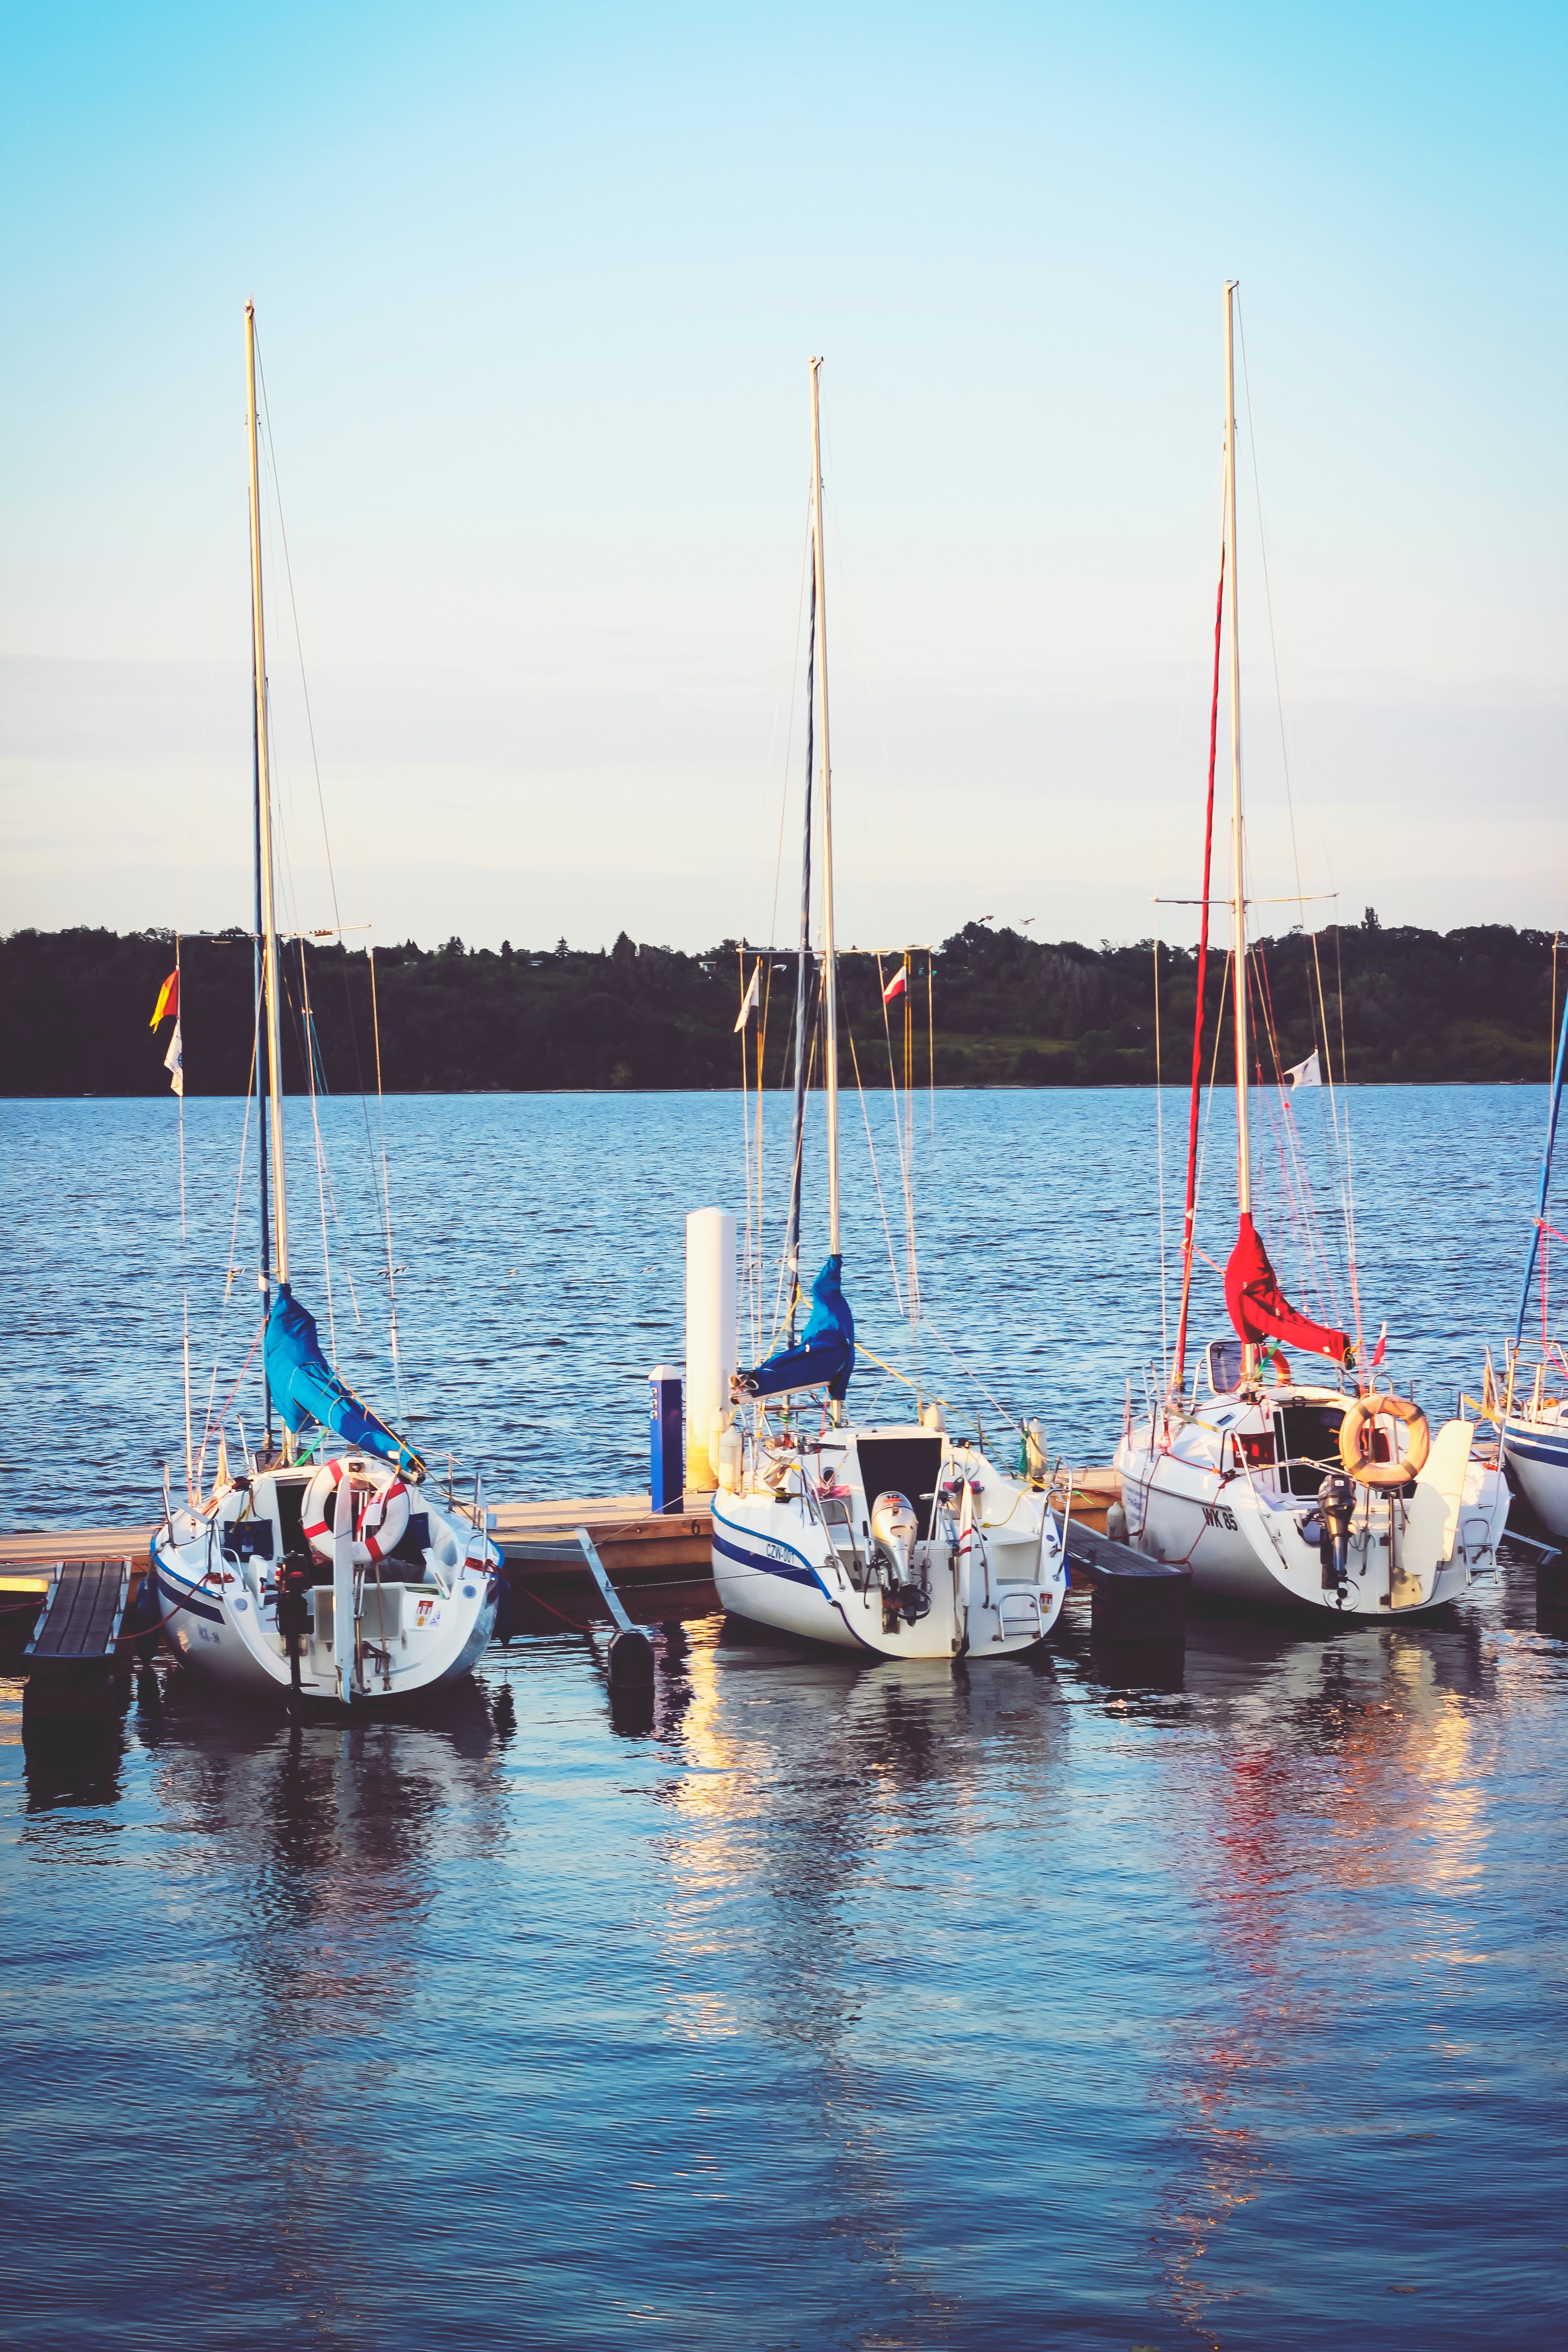
boat, water, vehicle, sky, watercraft, water transportation, sea, sailboat, marina, sailing, summer, harbor, vacation, boating, sail, calm, tree, mast, port, ocean, recreation, dock, tourism, lake, nonbuilding structure, yacht